La Bohème (1988 film)

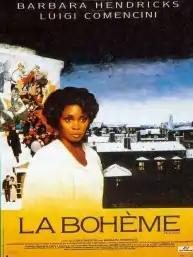
Film poster

La Bohème (also known as "La bohème de Puccini") is a 1988 Italian-French film of an opera directed by Luigi Comencini. It is based on Giacomo Puccini's 1896 opera "La bohème". James Conlon conducts the Orchestre National de France.